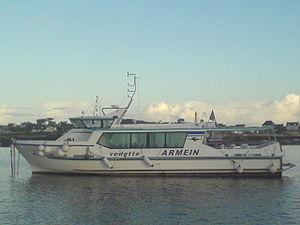
Vedette à passagers Adhara
Les Vedettes de l'île de Batz sont un groupement privé de trois compagnies maritimes assurant la desserte de l'Île de Batz dans le Finistère au départ de Roscoff et de nombreux ports du département.